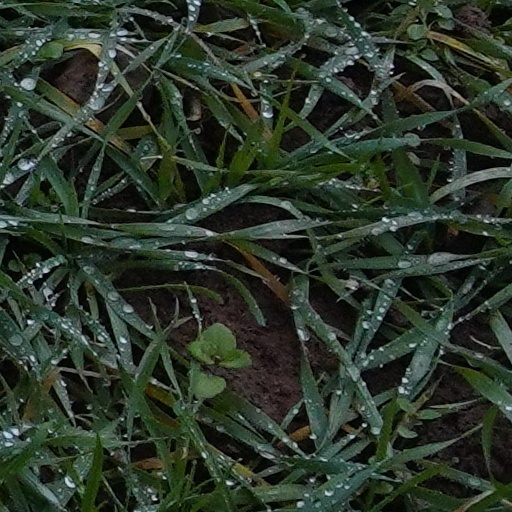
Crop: wheat